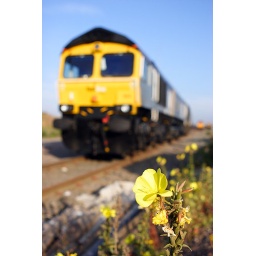
66304 seen behind a pretty yellow wild flower in Chaddesden sidings, July 2008.